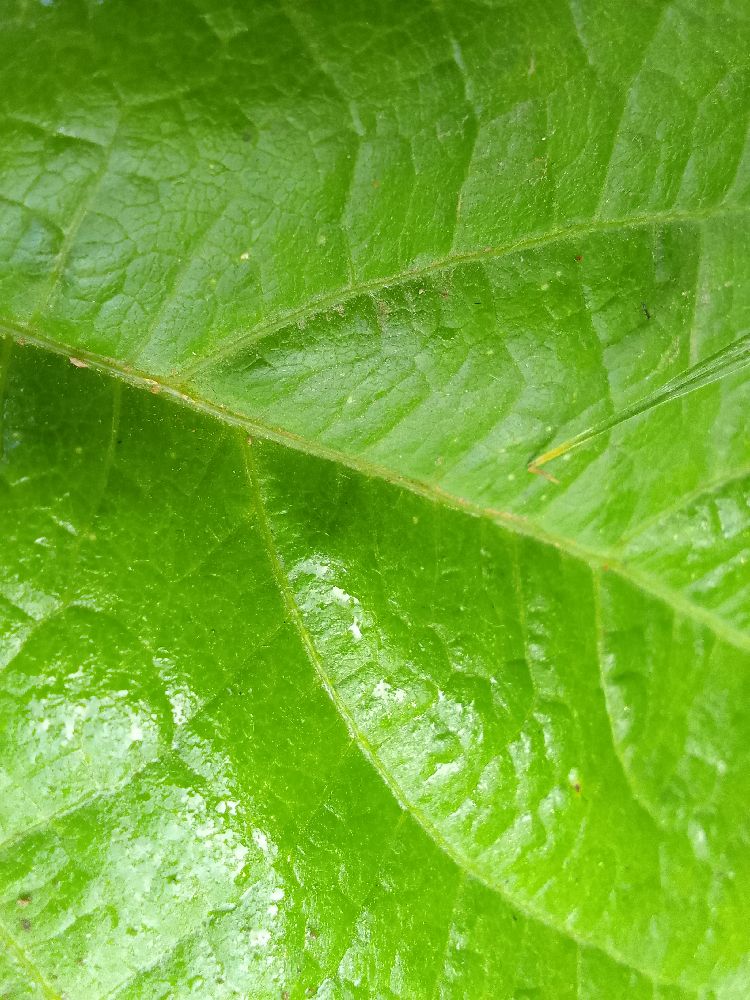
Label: healthy